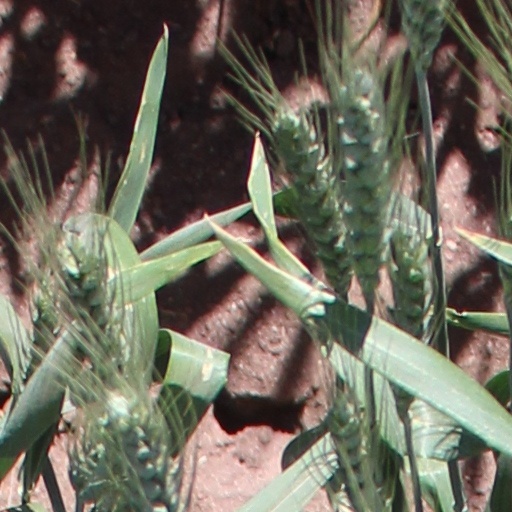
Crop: wheat